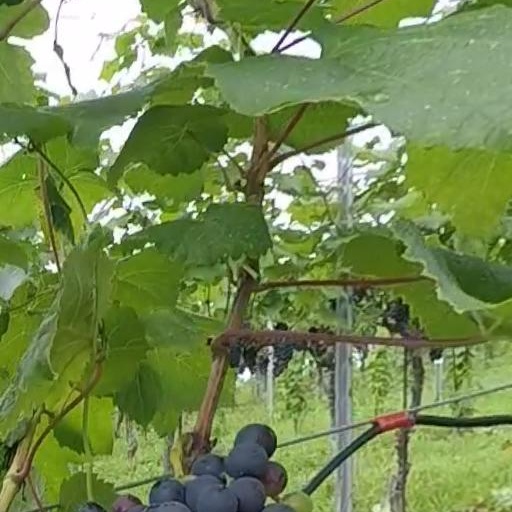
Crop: grape